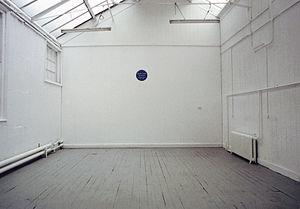
Gavin Turk est un artiste britannique qui fait partie des Young British Artists.